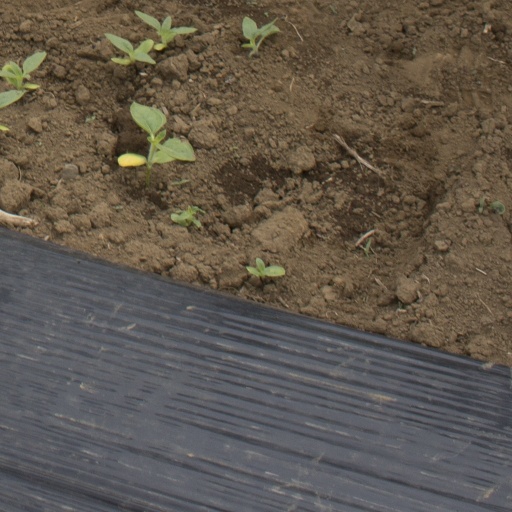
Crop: Jerusalem artichoke